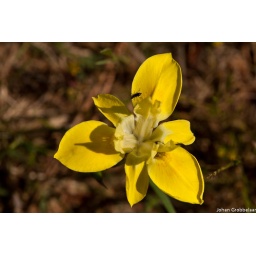
A member of the iridicae family and indigenous to South Africa.Seen in a field near our house